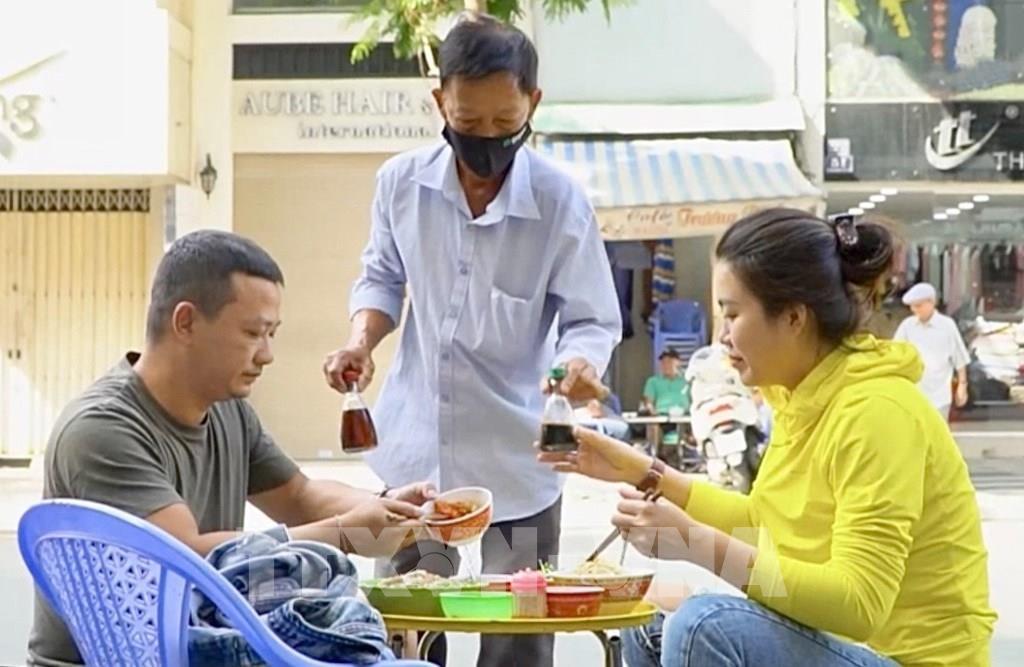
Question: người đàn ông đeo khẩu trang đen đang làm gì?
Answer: đang đưa hủ nước tương và hủ nước mắm cho hai người đang ngồi dùng bữa ở bên bàn